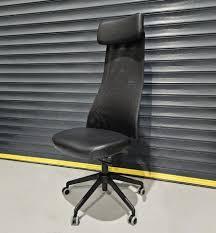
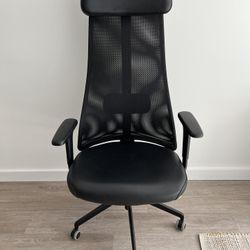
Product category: items_chair
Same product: yes